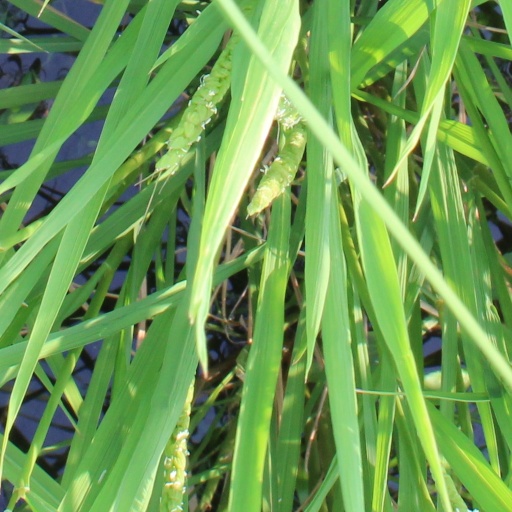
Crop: rice